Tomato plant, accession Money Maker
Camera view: horizontal (90 deg, fisheye); turntable rotation: 330 degrees
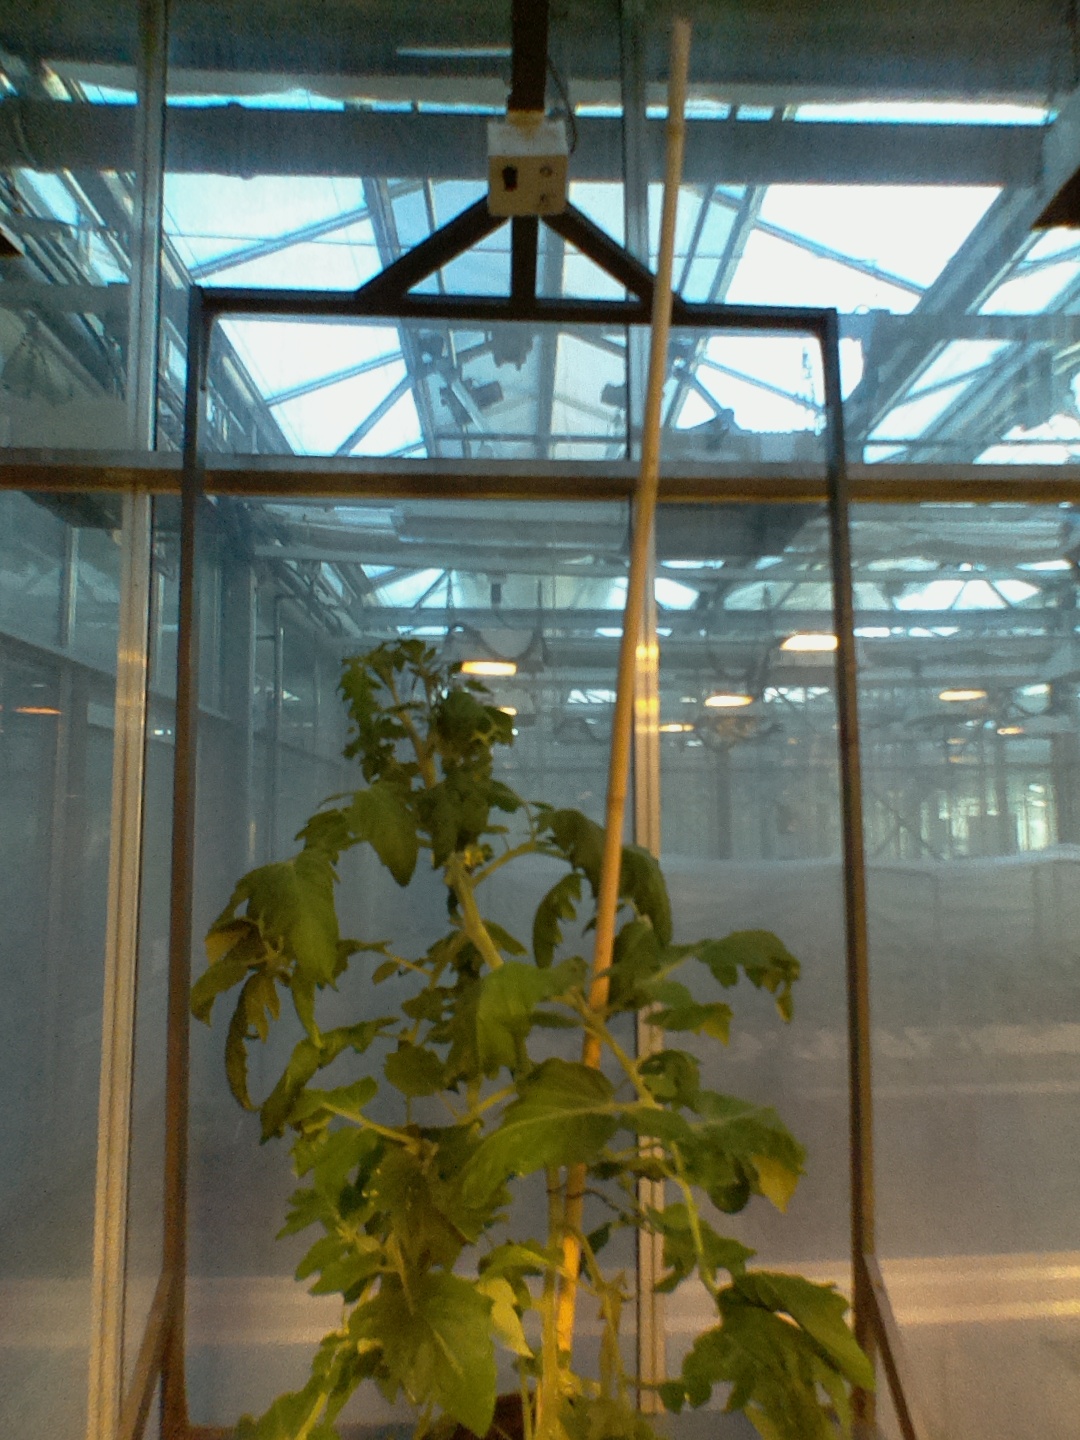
BBCH growth stage 60: First flowers open